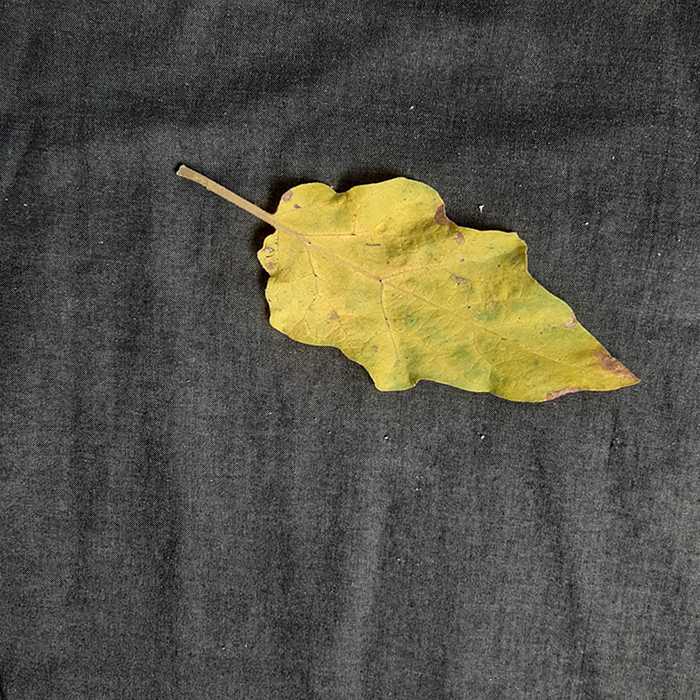
Plant: Eggplant
Label: Eggplant verticillium wilt